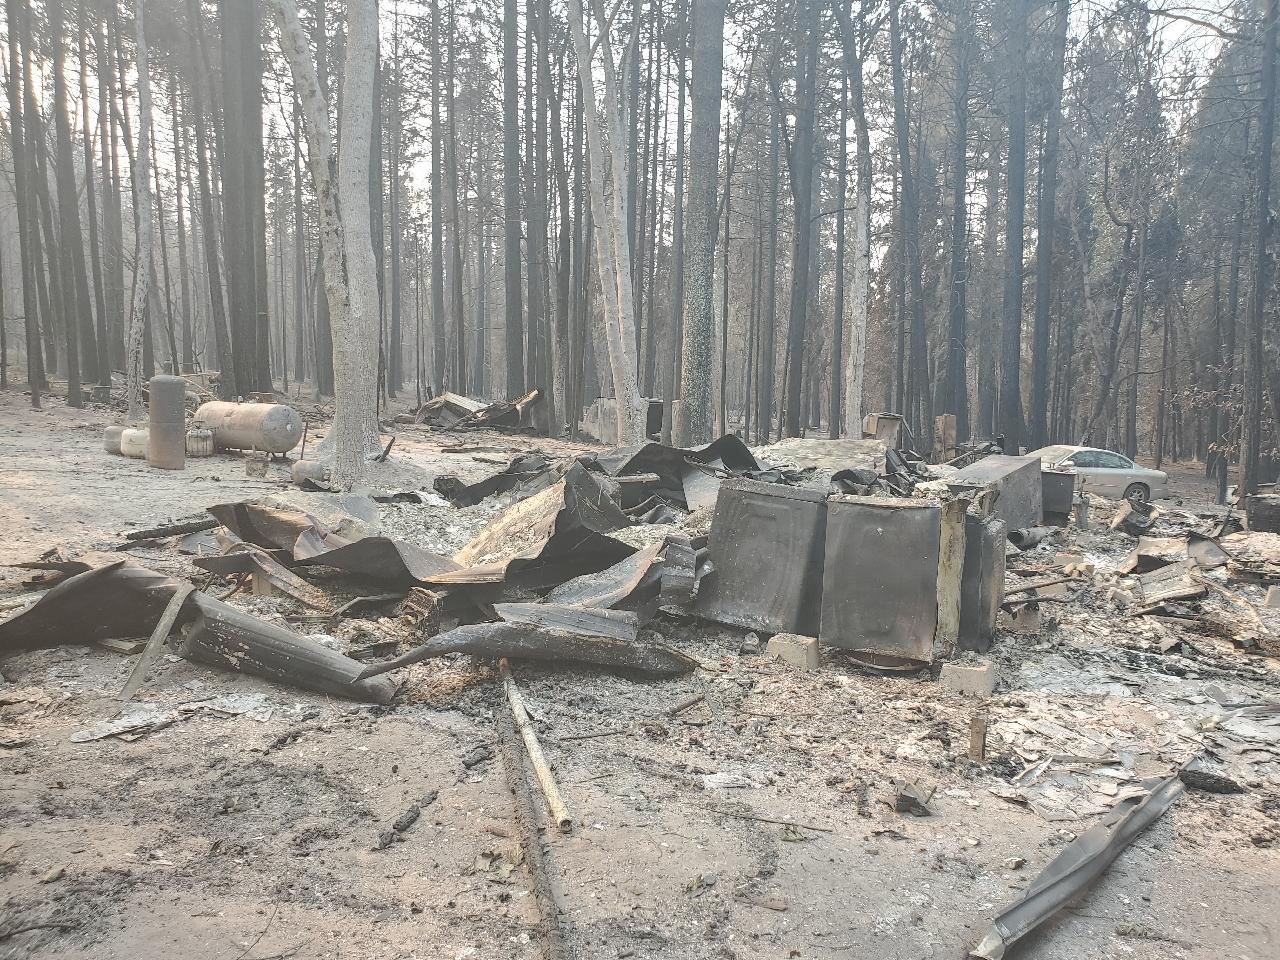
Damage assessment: destroyed